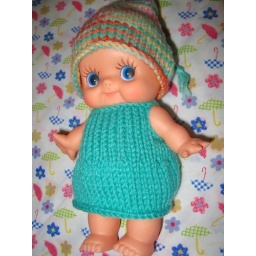
This is Mondrew the kewpie doll wearing a point hat and dress designed by me.